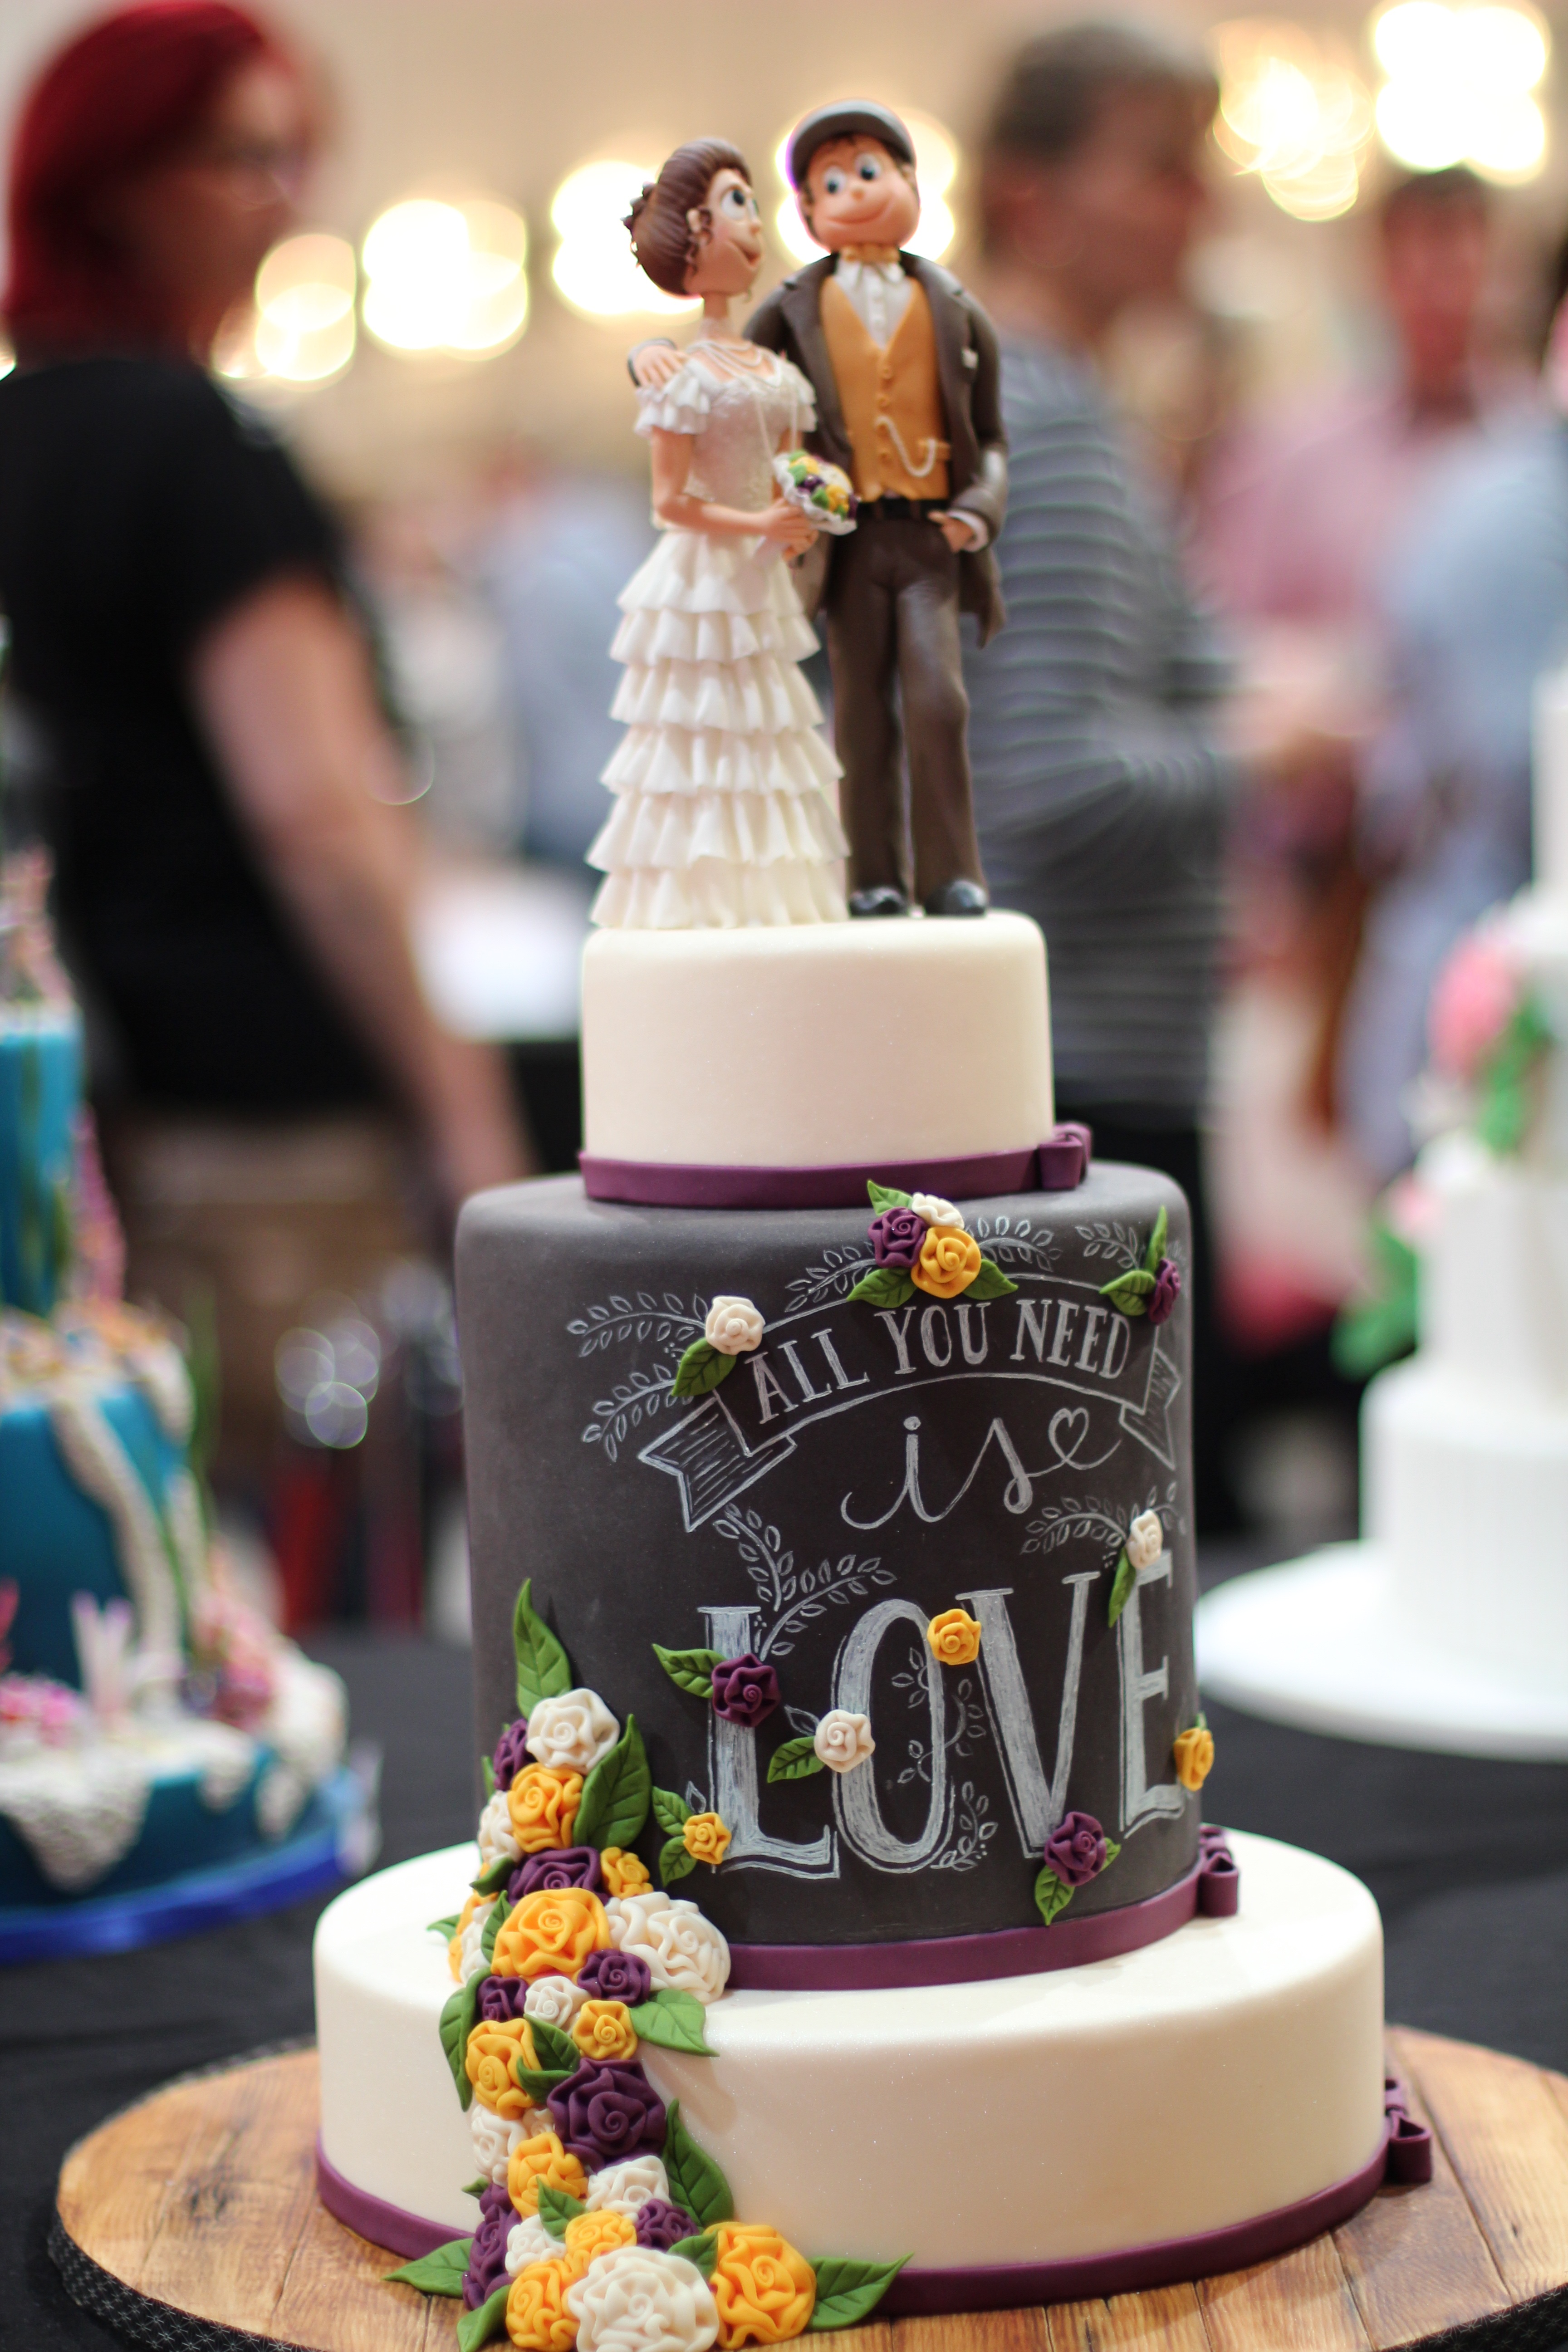
board, sweet, food, dessert, wedding, cake, ceremony, chalk, party, original, quote, marry, wedding cake, caption, love is all you need, writting, cake decorating